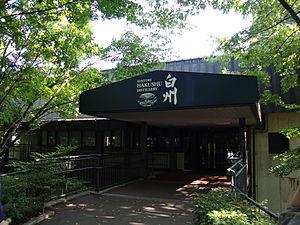
La distillerie Hakushu est une distillerie de whisky japonais située à Hokuto dans la préfecture de Yamanashi, dans le lieu-dit Toribara de l'ancien bourg de Hakushū.